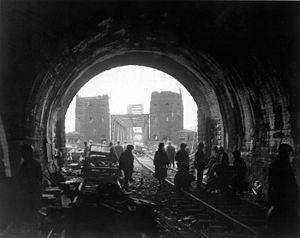
Le pont Ludendorff, plus connu sous le nom de pont de Remagen, était un pont ferroviaire allemand enjambant le Rhin à Remagen, au sud de Bonn. Après le pont de chemin de fer de Wesel qui fut dynamité le 7 mars 1945, il était le dernier pont intact sur le Rhin durant les dernières semaines de la Seconde Guerre mondiale en Europe. Il put être pris par les Américains le 7 mars 1945, facilitant le franchissement du fleuve par les Alliés.